Francis W. Kirkham

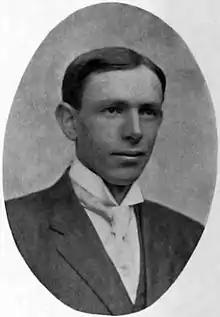
Francis W. Kirkham 1911

Kirkham was born in Lehi, Utah Territory, to James Kirkham and his wife Mary Mercer. Francis Kirkham had a younger brother Oscar A. Kirkham, who later became a general authority in the Church of Jesus Christ of Latter-day Saints (LDS Church).